Timeline of Spirit

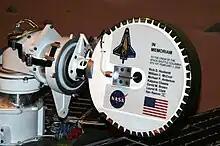
"Spirit" contains a memorial to the crew of the Space Shuttle "Columbia"'s STS-107 2003 mission, which disintegrated upon reentry.

"Spirit" drove from Bonneville crater in a direct line to the Columbia Hills. The route was only directly controlled by the engineers when the terrain was difficult to navigate; otherwise, the rover drove in an autonomous mode. On sol 159, "Spirit" reached the first of many targets at the base of the Columbia Hills called West Spur. Hank's Hollow was studied for 23 sols. Within Hank's Hollow was the strange-looking rock dubbed "Pot of Gold". Analysing this rock was difficult for "Spirit", because it lay in a slippery area. After a detailed analysis with the AXPS-and the Mößbauer instrument it was detected that it contains hematite. This kind of rock can be built in connection with water.